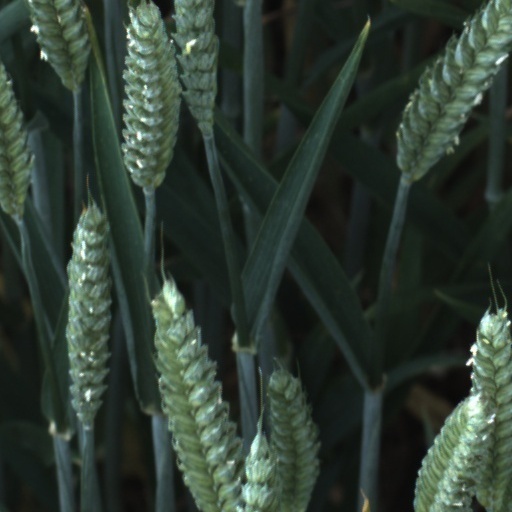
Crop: wheat